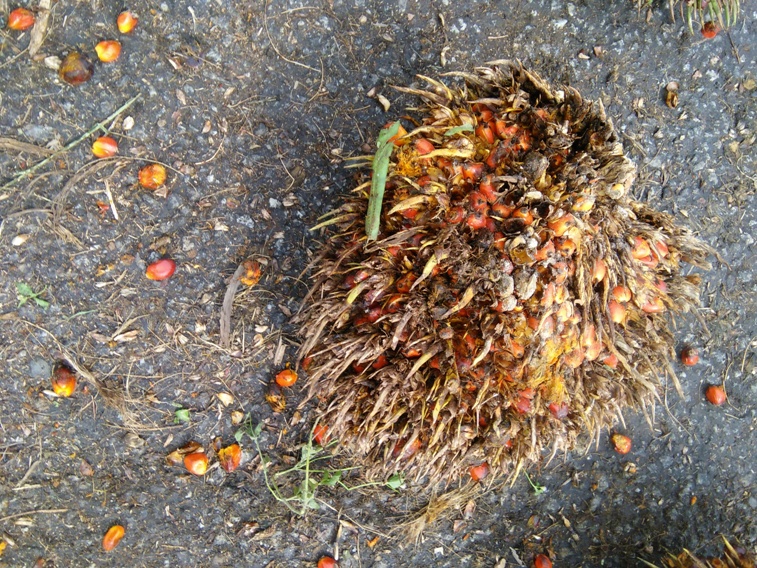
Ripeness: Overripe